Cusco school

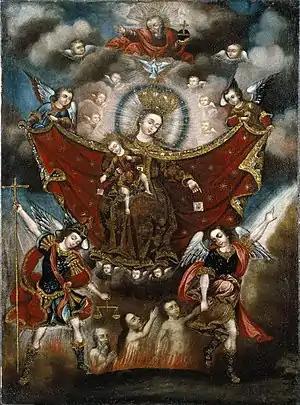
"Virgin of Carmel Saving Souls in Purgatory," Circle of Diego Quispe Tito, 17th century, collection of the Brooklyn Museum

The Cusco school (escuela cuzqueña) or Cuzco school, was a Roman Catholic artistic tradition based in Cusco, Peru (the former capital of the Inca Empire) during the Colonial period, in the 16th, 17th and 18th centuries. It was not limited to Cusco only, but spread to other cities in the Andes, as well as to present day Ecuador and Bolivia.